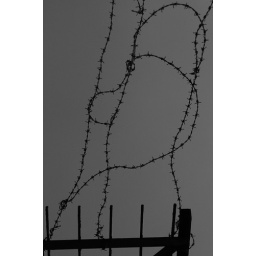
Barbed wire near spaghetti junction. Like the idea of how the wire seems to be growing out from the fence towards the sky